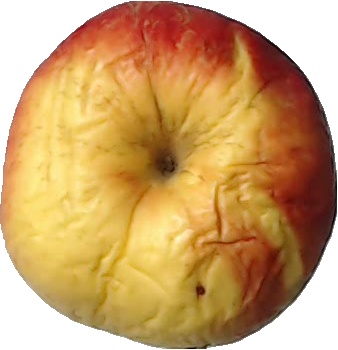
Label: apple_red_yellow_1